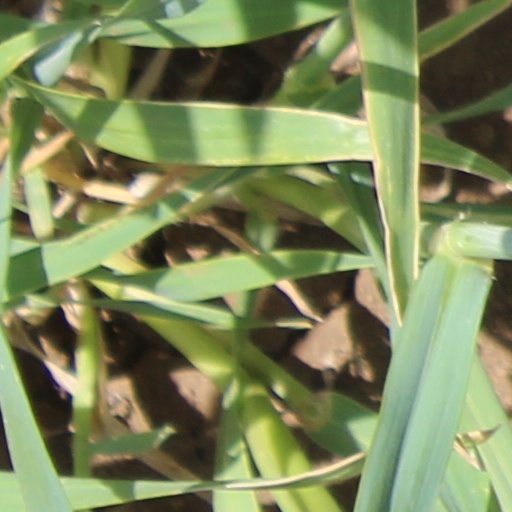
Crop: wheat